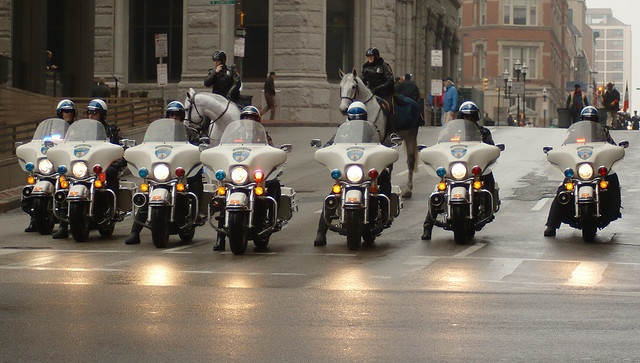
A gang of motorcycle cops riding down a busy street.
A group of police motorcycles lined up in a row.
A group is riding motorcycles while another group rides horses.
Several police on motorcycles and horses at an intersection.
Several police are lined up some on horses and some on Motorcycles.